Lorenzo Martone

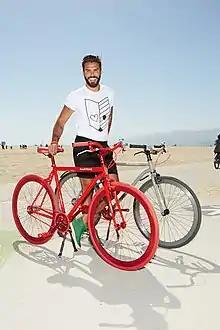

Lorenzo Martone (born May 1979) is an entrepreneur in the fashion industry. Martone was born in São Paulo, Brazil, and resides in New York City where he manages multiple businesses and entrepreneurial projects. Martone founded the Martone Agency in New York, now known as The Creative NYC, designed a swimwear line called Nycked in 2010, and launched a line of designer bicycles with Martone Cycling Co in 2013.